Statement Festival

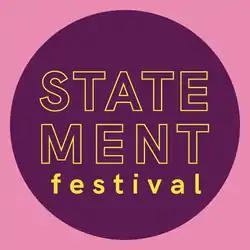

The Statement Festival is a music festival in Sweden for women, non-binary and transgender persons. It took first place in Gothenburg in 31 August to 1 September 2018 and aims to be held annually. The organizers stated that the festival would be held "without men", in practice meaning a festival only for people who are women, non-binary or transgender persons. The festival's backstage area was jokingly dubbed a "man-pen" (Swedish: ) by organisers, in reference to male technicians, managers and members of artists' entourages who would generally reside there. For visitors there is an 18 year age limit.